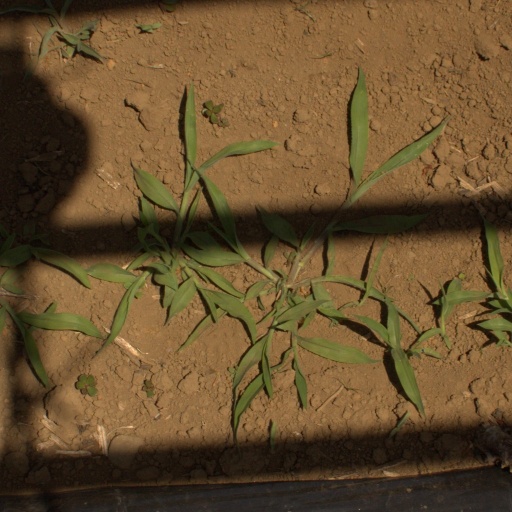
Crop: Jerusalem artichoke